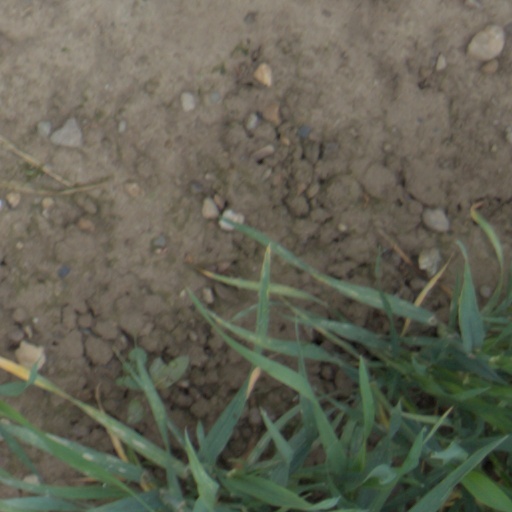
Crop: wheat